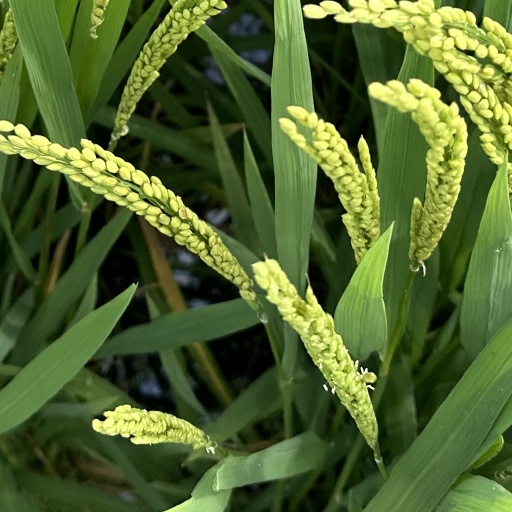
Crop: rice